Jovanka Bončić-Katerinić

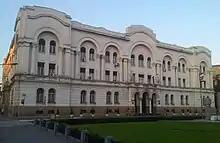
Banova palata

Jovanka Bončić-Katerinić (5 July 1887 – 27 December 1966) was a Serbian and then Yugoslav architect who worked in the interwar period. Born in Serbia, Bončić-Katerinić was the first woman to obtain an engineering degree in Imperial Germany.